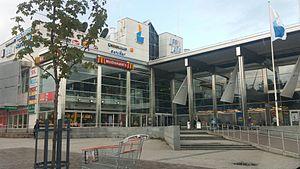
Suur-Espoonlahti est un district de la ville de Espoo regroupant les quartiers Espoonlahti, Saunalahti, Nöykkiö, Latokaski, Soukka, Kaitaa, Suvisaaristo.